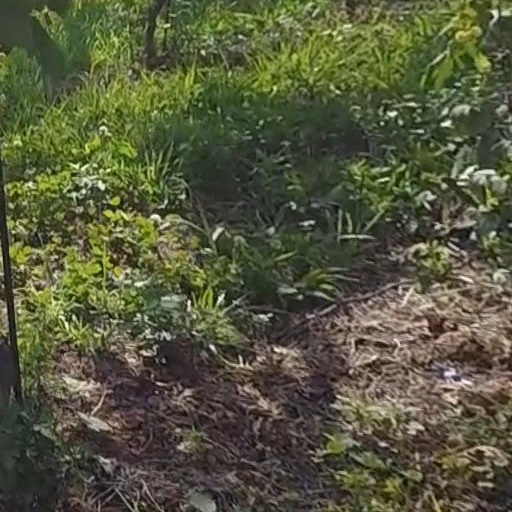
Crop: grape